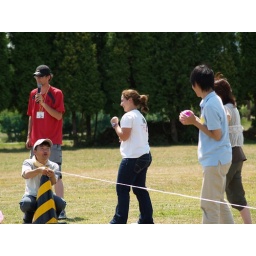
Kellie and Joseph in water balloon throwing competition, with Erik in the background in the red Tshirt